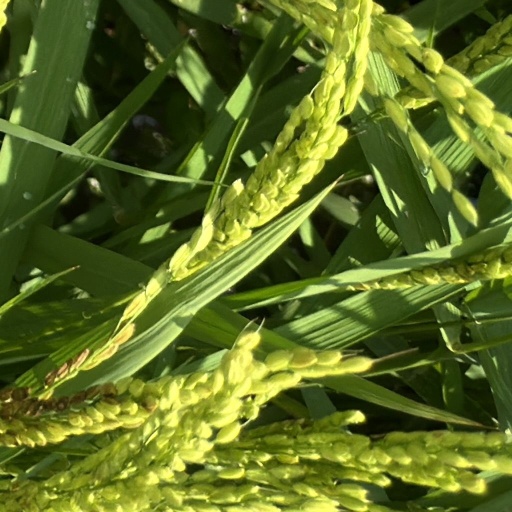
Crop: rice